2022 IMSA SportsCar Weekend

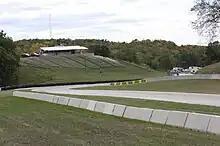
Road America, where the race was held.

International Motor Sports Association's (IMSA) president John Doonan confirmed the race was part of the schedule for the 2022 IMSA SportsCar Championship (IMSA SCC) in August 2021. It was the ninth consecutive year the event was held as part of the WeatherTech SportsCar Championship. The 2022 IMSA SportsCar Weekend was the tenth of twelve scheduled sports car races of 2022 by IMSA , and it was the seventh of eight rounds held as part of the WeatherTech Sprint Cup. The race was held at the fourteen-turn Road America in Elkhart Lake, Wisconsin on August 7, 2022.